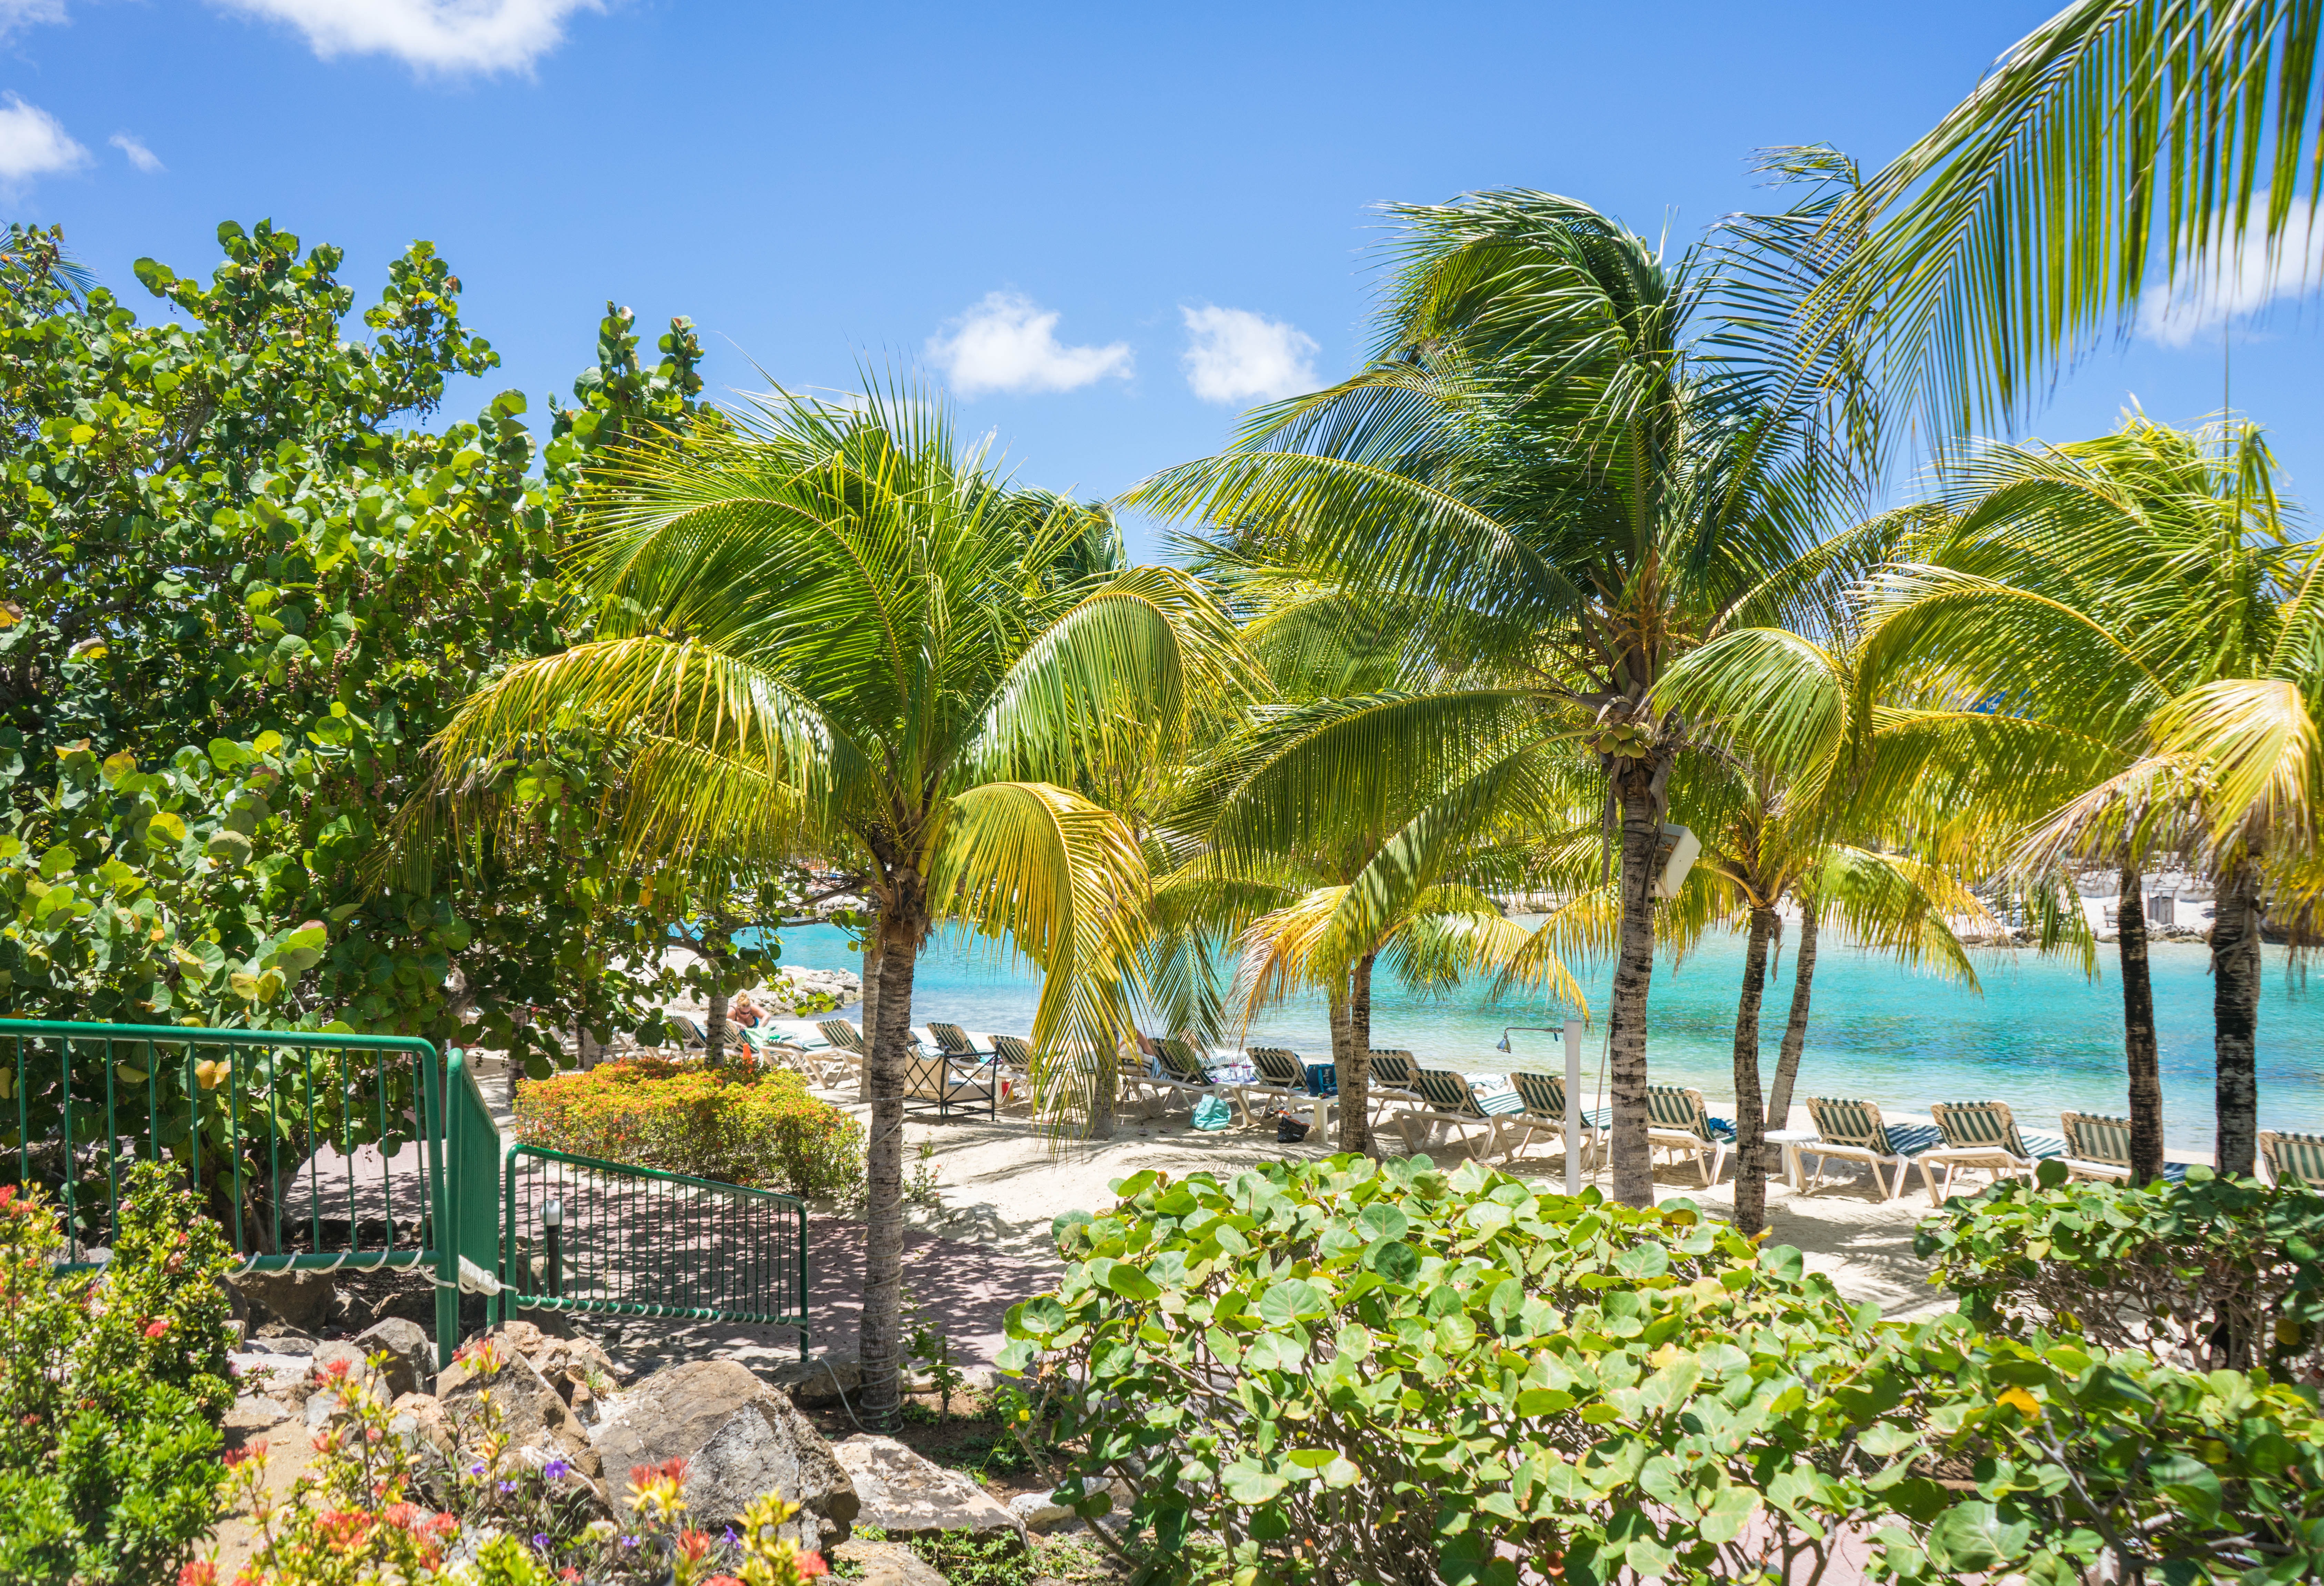
beach, landscape, sea, water, nature, sand, ocean, cloud, sky, sun, summer, vacation, travel, idyllic, green, jungle, relax, paradise, scenic, tropical, seascape, holiday, island, botany, blue, tourism, sunny, resort, vegetation, plantation, caribbean, exotic, palm trees, tropics, curacao, arecales, palm family